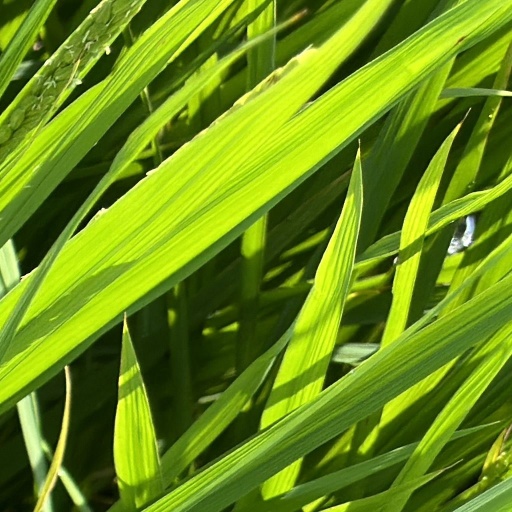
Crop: rice